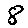
Label: 8